Mitchell Schwartz

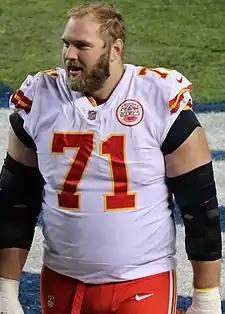
Schwartz with the Kansas City Chiefs in 2017

Mitchell Bryan Schwartz (born June 8, 1989) is an American former professional football player who was an offensive tackle for nine seasons in the National Football League (NFL). Schwartz was selected by the Cleveland Browns in the second round of the 2012 NFL draft.